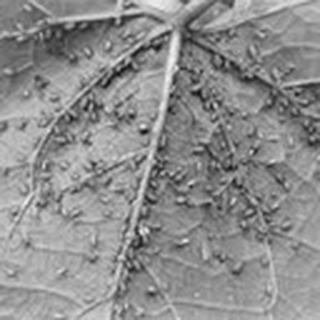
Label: cotton_aphids